Thomas More

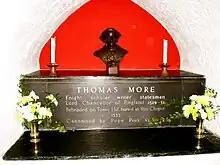
Thomas More's grave, Chapel Royal of St Peter ad Vincula

After the jury's verdict was delivered and before his sentencing, More spoke freely of his belief that "no temporal man may be the head of the spirituality" (take over the role of the Pope). According to William Roper's account, More was pleading that the Statute of Supremacy was contrary to Magna Carta, to Church laws and to the laws of England, attempting to void the entire indictment against him. He was sentenced to be hanged, drawn, and quartered (the usual punishment for traitors who were not of the nobility), but the King commuted this to execution by decapitation.